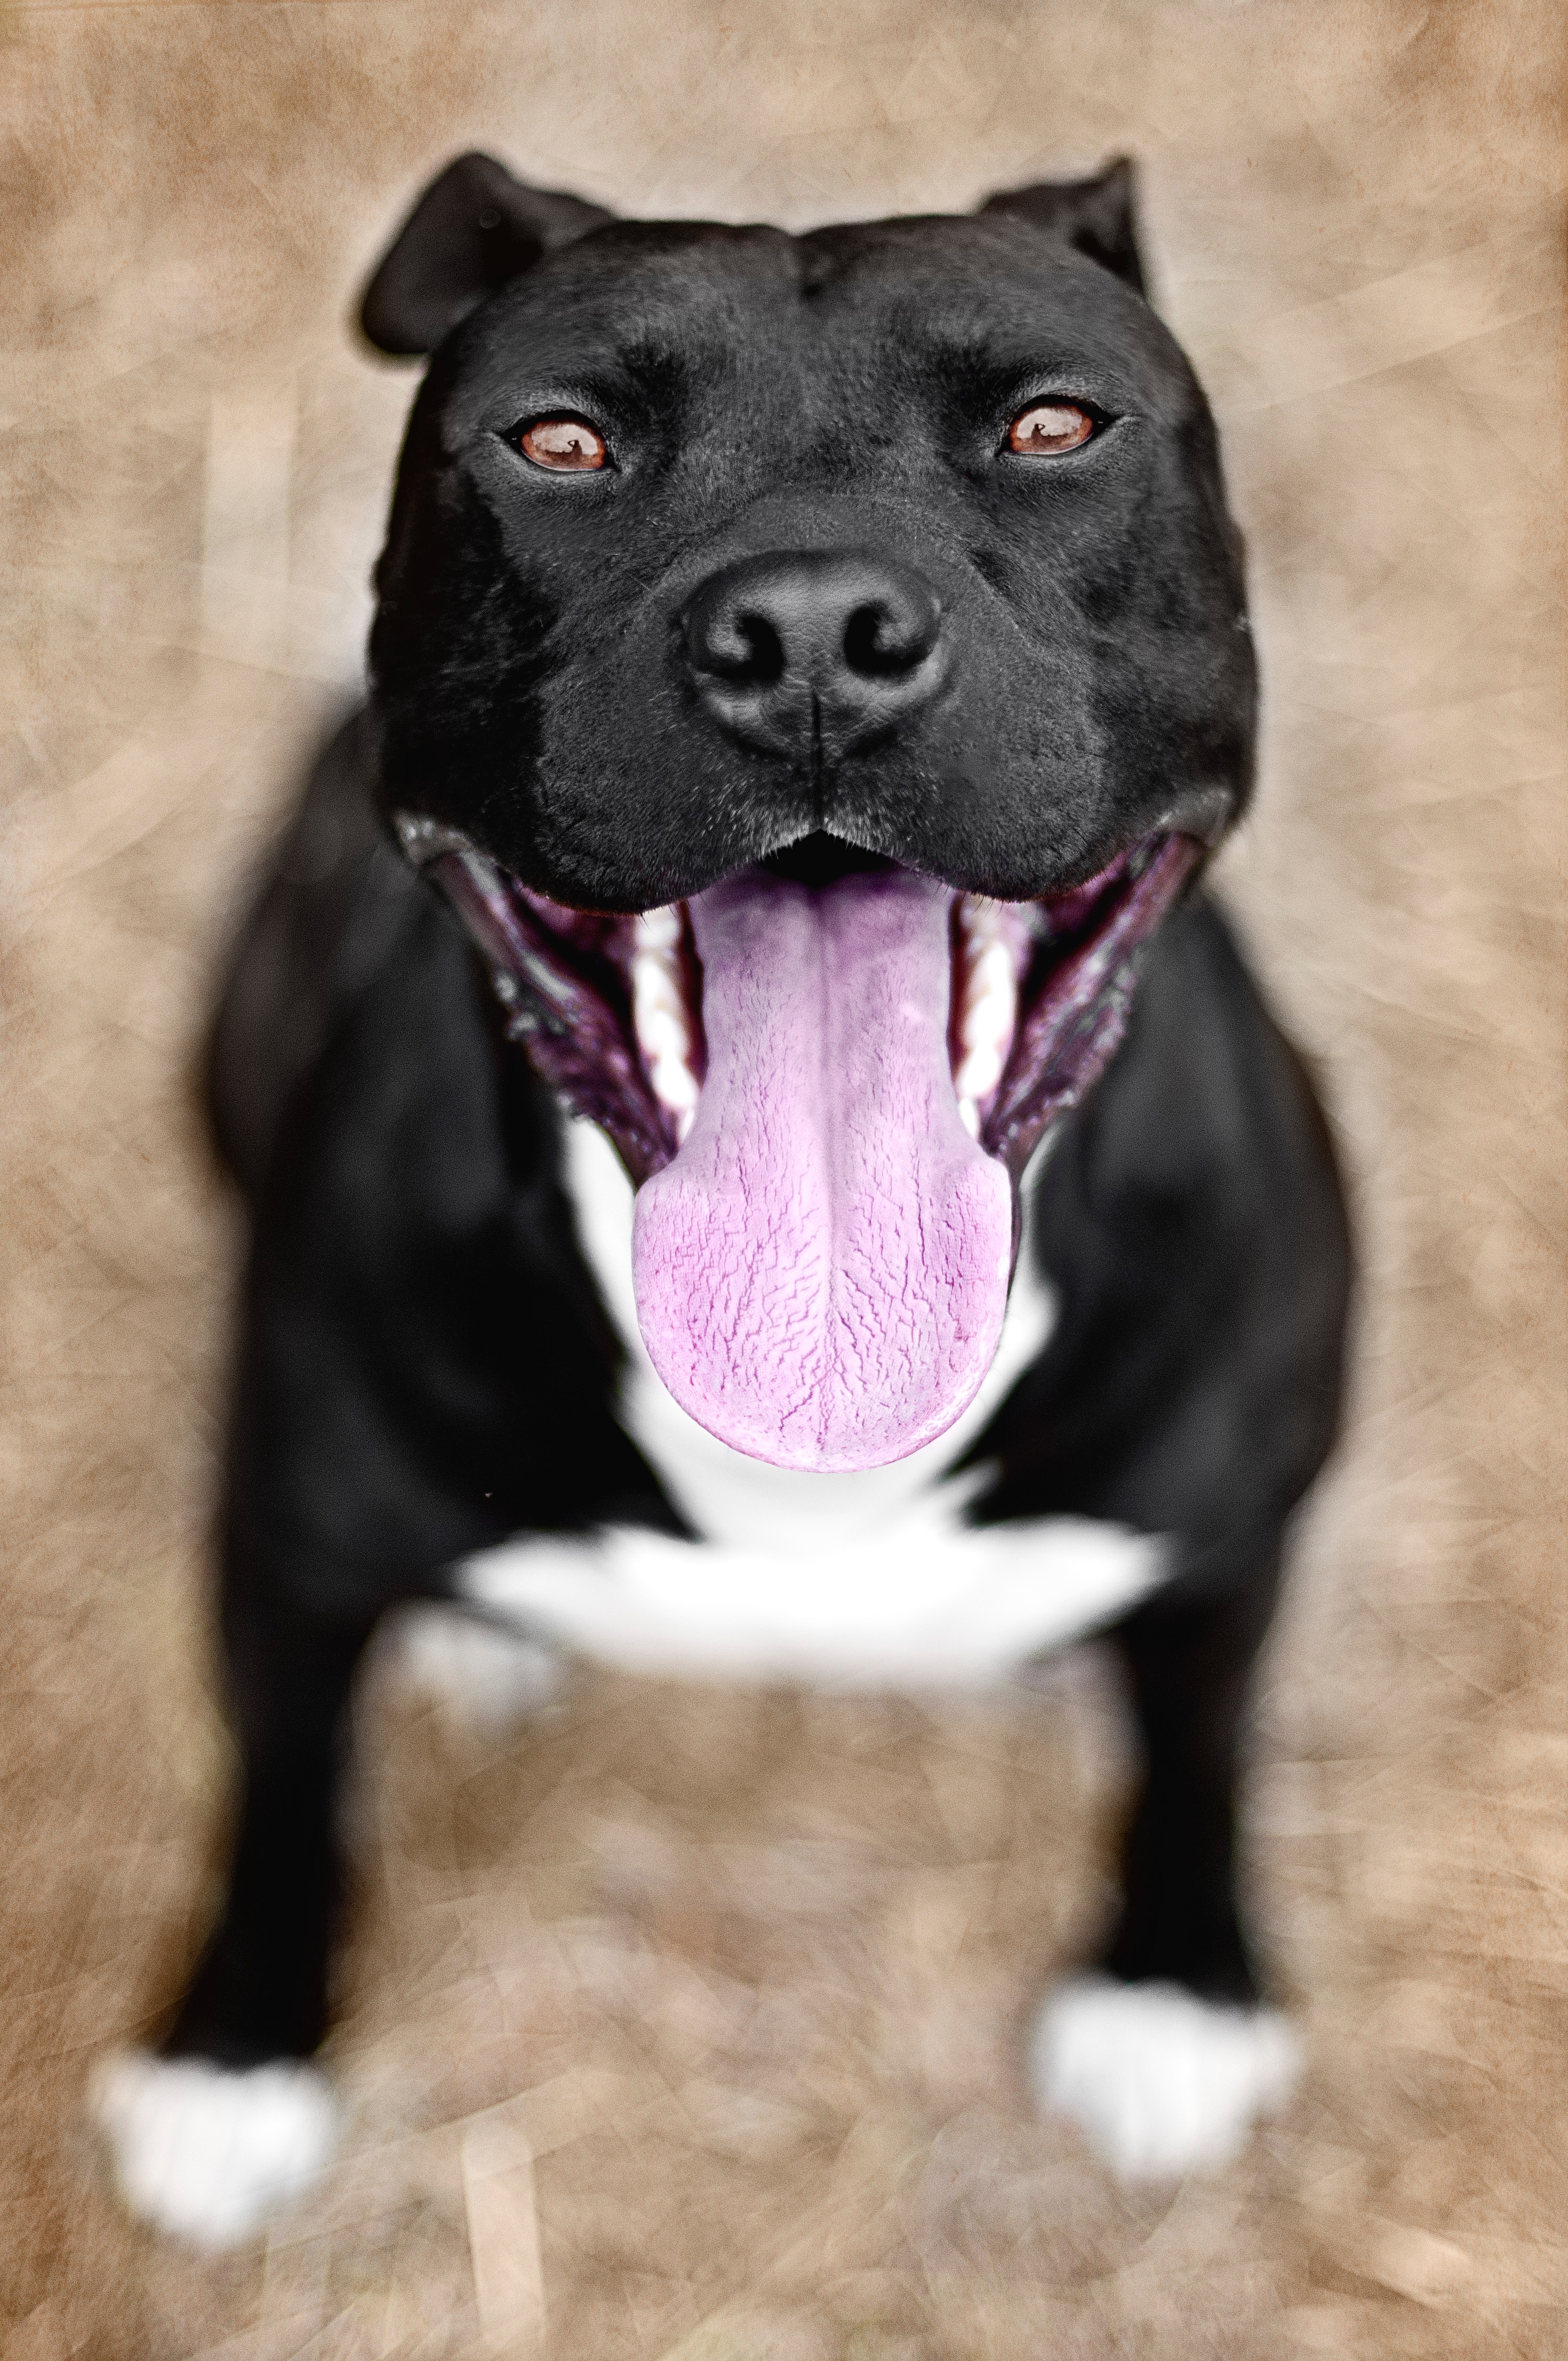
puppy, dog, mammal, black, vertebrate, labrador retriever, terrier, staffordshire bull terrier, dog like mammal, american pit bull terrier